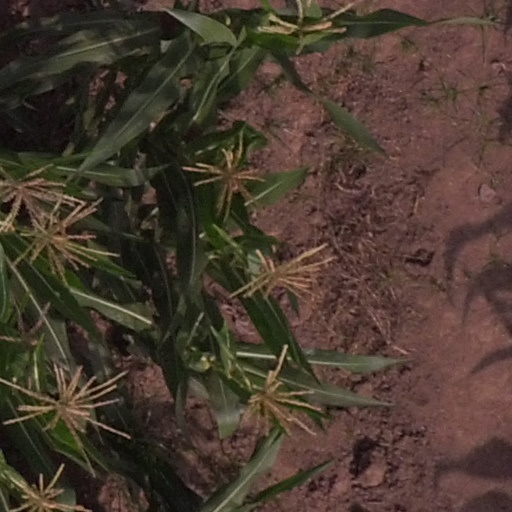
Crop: maize; corn